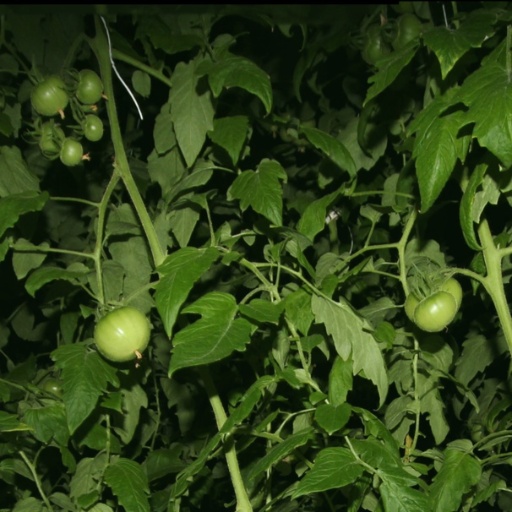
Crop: tomato